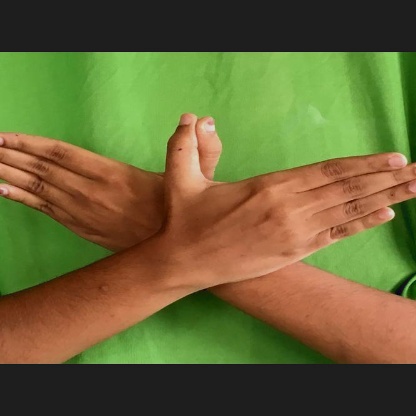
Mudra: Garuda